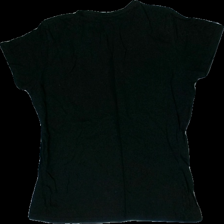
View: back
Type: T-shirt
Category: Ladies
Brand: Adidas
Colors: Black, Pink, White, Multicolor
Material: 100% Cotton
Pattern: Other
Cut: Regular, C-collar
Size: S
Price range: 50-100
Recommended usage: Reuse
Description: Black t-shirt with prints